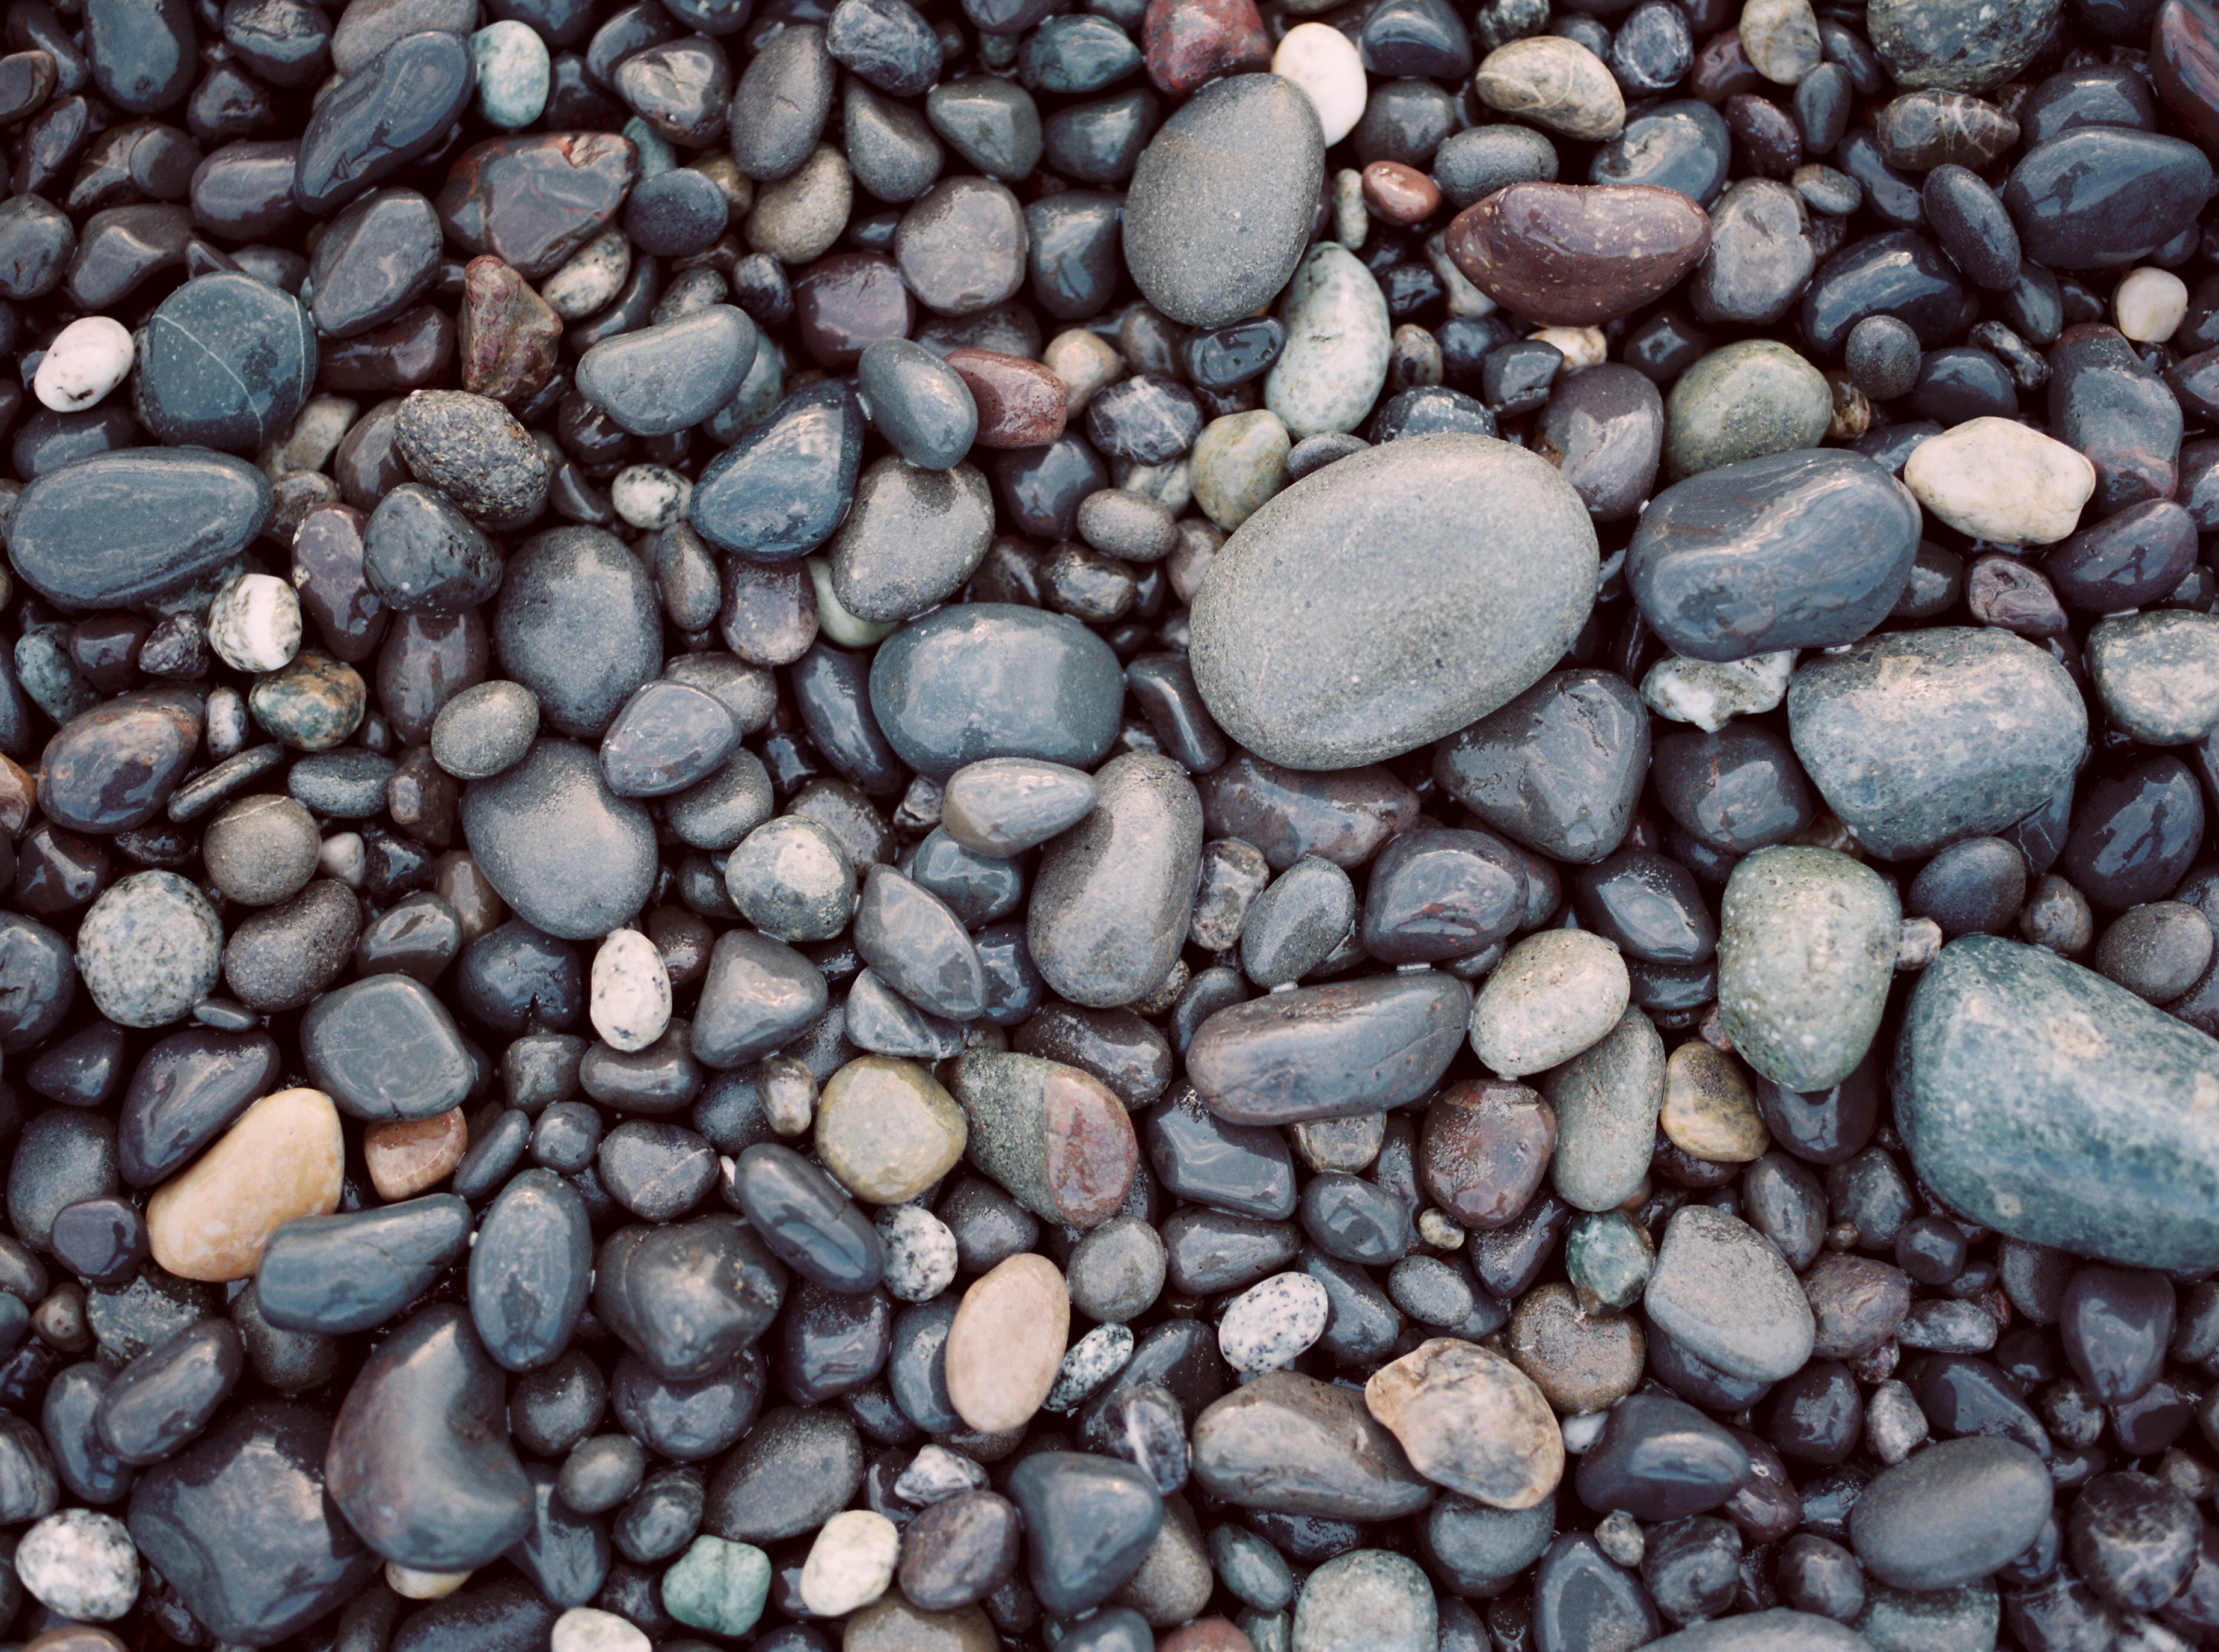
sand, rock, pebble, soil, material, rocks, stones, publicdomain, gravel, pebbles